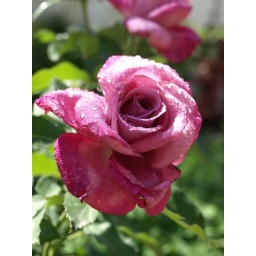
Purple roses in memory of my cat, Ashley. This rose bush is blooming like crazy!